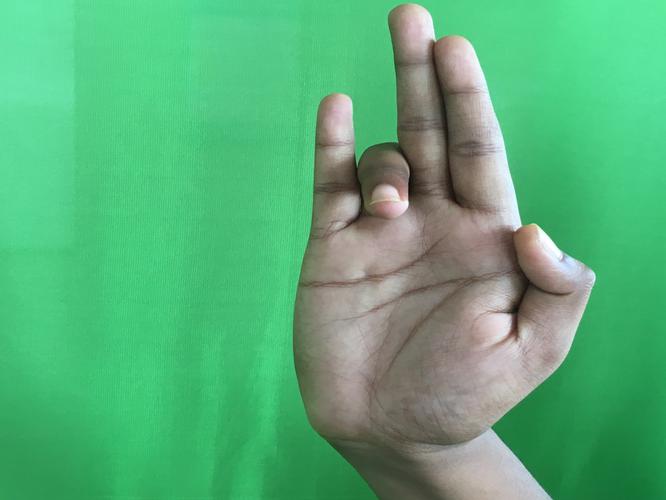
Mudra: Tripathaka
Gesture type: single_hand